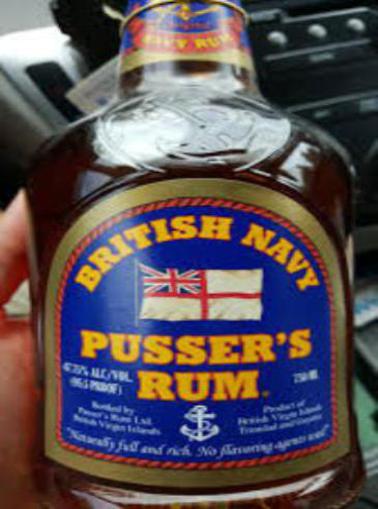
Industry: Food